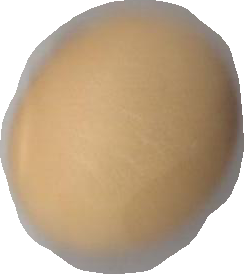
Variety: Dega